Slovenian Museum of Natural History

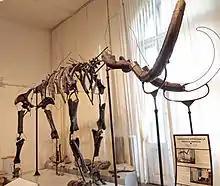
The wooly mammoth skeleton that was found in 1938 in Nevlje is one of the best preserved in Europe and the symbol of the Natural History Museum of Slovenia.

The museum was founded in 1821 as the "Carniolan Estates Museum". Five years later, Austrian Emperor Francis II decided to personally sponsor the museum and ordered it renamed the Carniolan Provincial Museum. In 1882, the museum was renamed the Carniolan Provincial Museum—Rudolphinum after Crown Prince Rudolph.